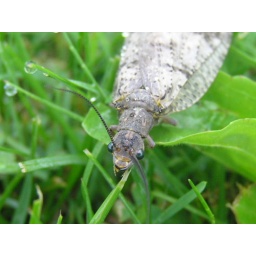
Another photo of the face of a fish fly resting in back lawn